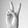
ASL letter: V